Utility pole

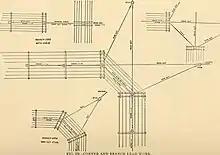
Standard arrangement for telephone poles

Distribution lines use two systems, either grounded-wye ("Y" on electrical schematics) or delta (Greek letter "Δ" on electrical schematics). A delta system requires only a conductor for each of the three phases. A grounded-wye system requires a fourth conductor, the neutral, whose source is the center of the "Y" and is grounded. However, "spur lines" branching off the main line to provide power to side streets often carry only one or two phase wires, plus the neutral. A wide range of standard distribution voltages are used, from 2,400 V to 34,500 V. On poles near a service drop, there is a pole-mounted step-down distribution transformer to transform the high distribution voltage to the lower secondary voltage provided to the customer. In North America, service drops provide 240/120 V split-phase power for residential and light commercial service, using cylindrical single-phase transformers. In Europe and most other countries, 230 V three phase (230Y400) service drops are used. The transformer's primary is connected to the distribution line through protective devices called fuse cutouts. In the event of an overload, the fuse melts and the device pivots open to provide a visual indication of the problem. They can also be opened manually, usually by linemen using a long insulated rod called a hot stick to disconnect the transformer from the line.